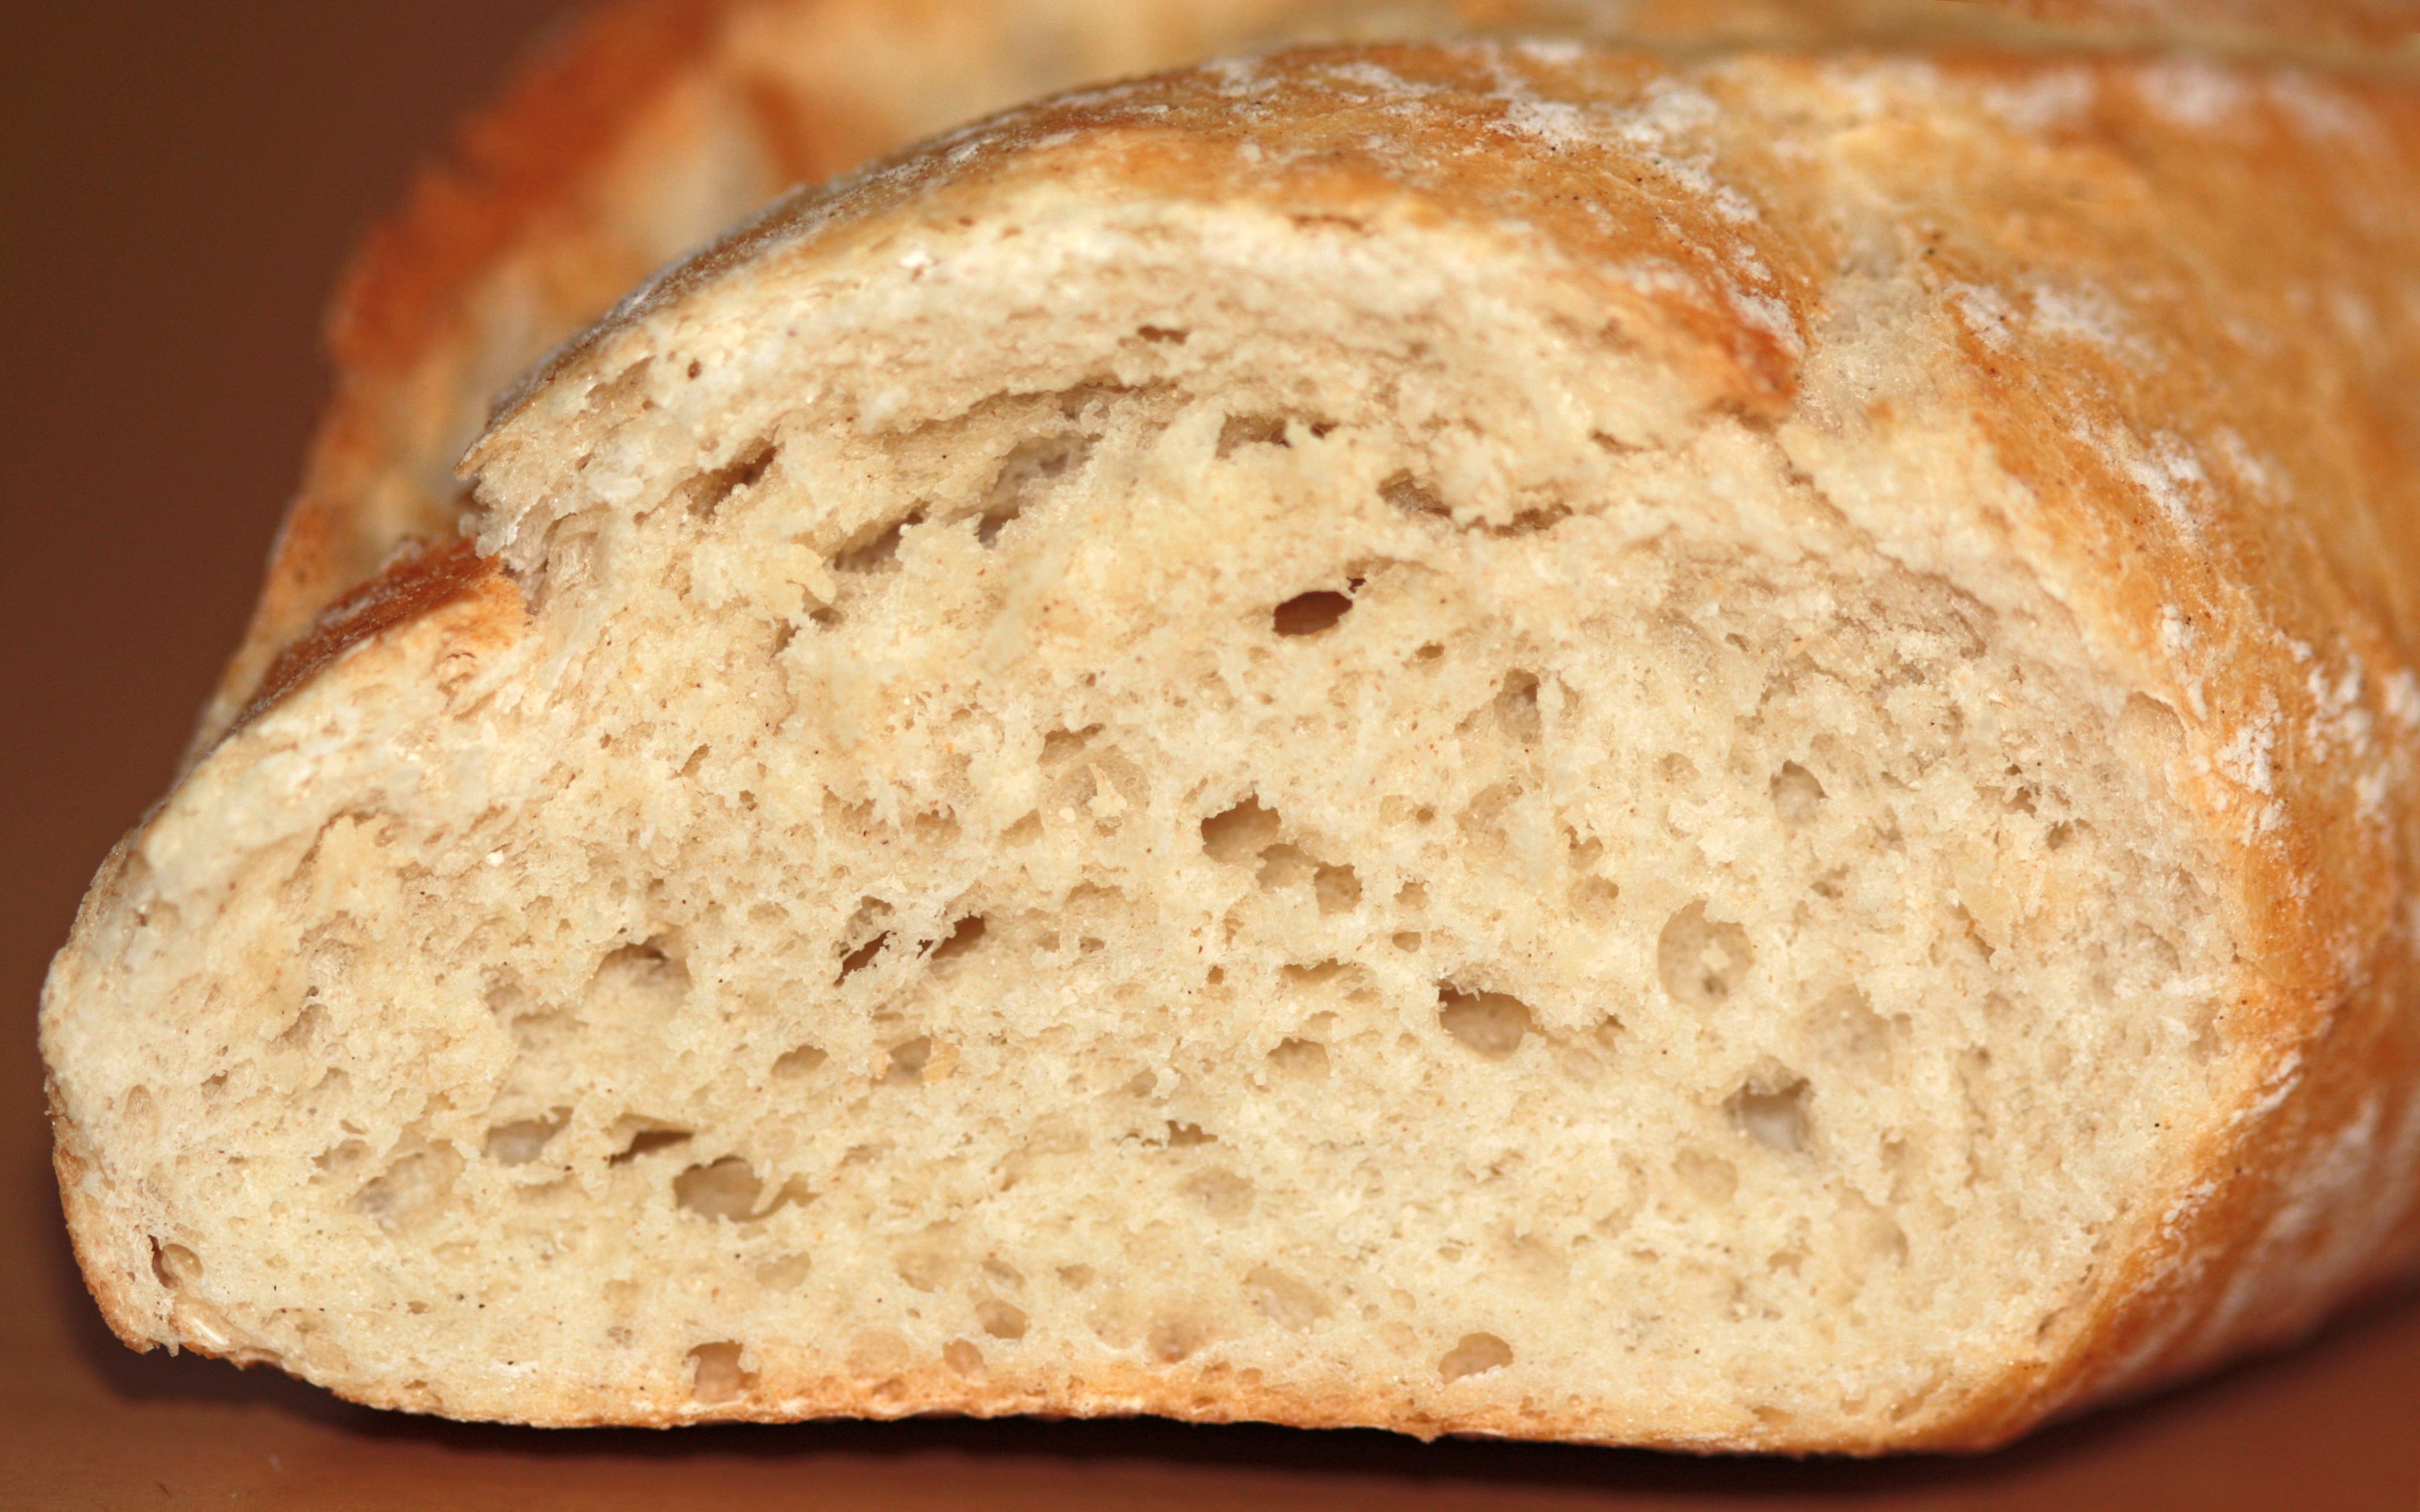
food, baking, bread, dough, cut, baguette, sourdough, rye, ciabatta, flour, baked goods, brown bread, beer bread, knead, rye bread, grass family, whole grain, sliced bread, soda bread